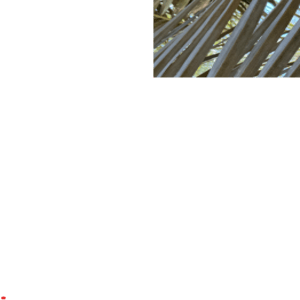
Label: Rachis Blight